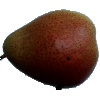
Label: Pear Forelle 1